Rochambeau bomb plot

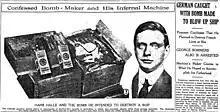
US media coverage of the Rochambeau bomb plot

The Rochambeau bomb plot was an attempt by four Germans, Frank Helon (aka Hans Hellar), George Summers, George Brinkman and Peter Langlaan to bomb an Allied ship while it was steaming across the Atlantic. The plot was foiled when Peter Langlaan changed his mind after thinking about the innocent passengers who might be hurt in the attack. This was a lone wolf attack, with no known contact with Imperial Germany's expansive spy network in America.